List of Croatian counties by GDP

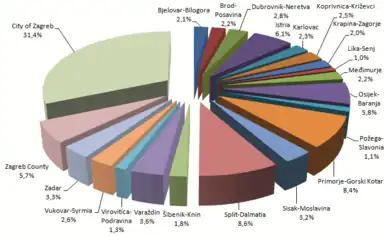
The share of individual county GDPs in Croatia's total GDP, 2009.

Gross domestic product (GDP) of the counties of Croatia significantly varies from one county to another as economic development of Croatia varies substantially between Croatia's geographic regions reflecting historic developments, infrastructure available, especially routes of transportation, and diverse geographic setting of various parts of the country, especially in respect of areas situated along the Adriatic Sea shores, where tourism represents a major source of income.